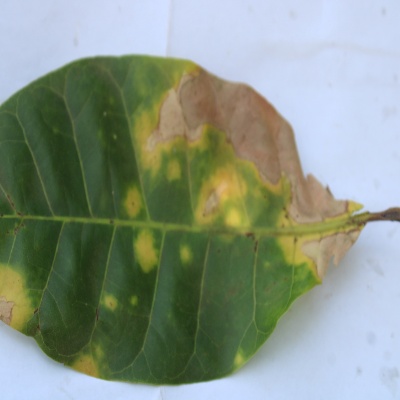
Crop: Cashew
Condition: anthracnose